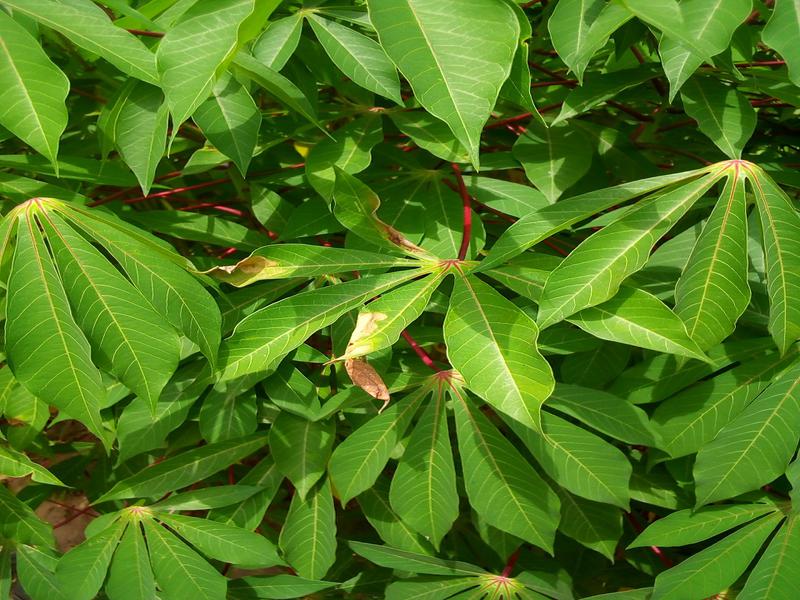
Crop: cassava
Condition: bacterial_blight